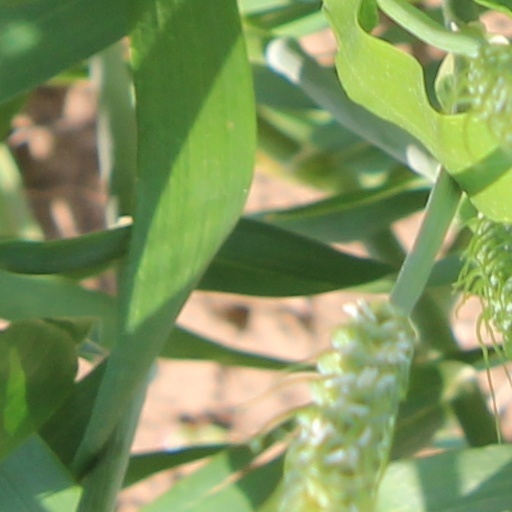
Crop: wheat